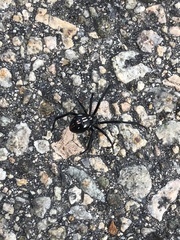
Species: Lactrodectus_hesperus